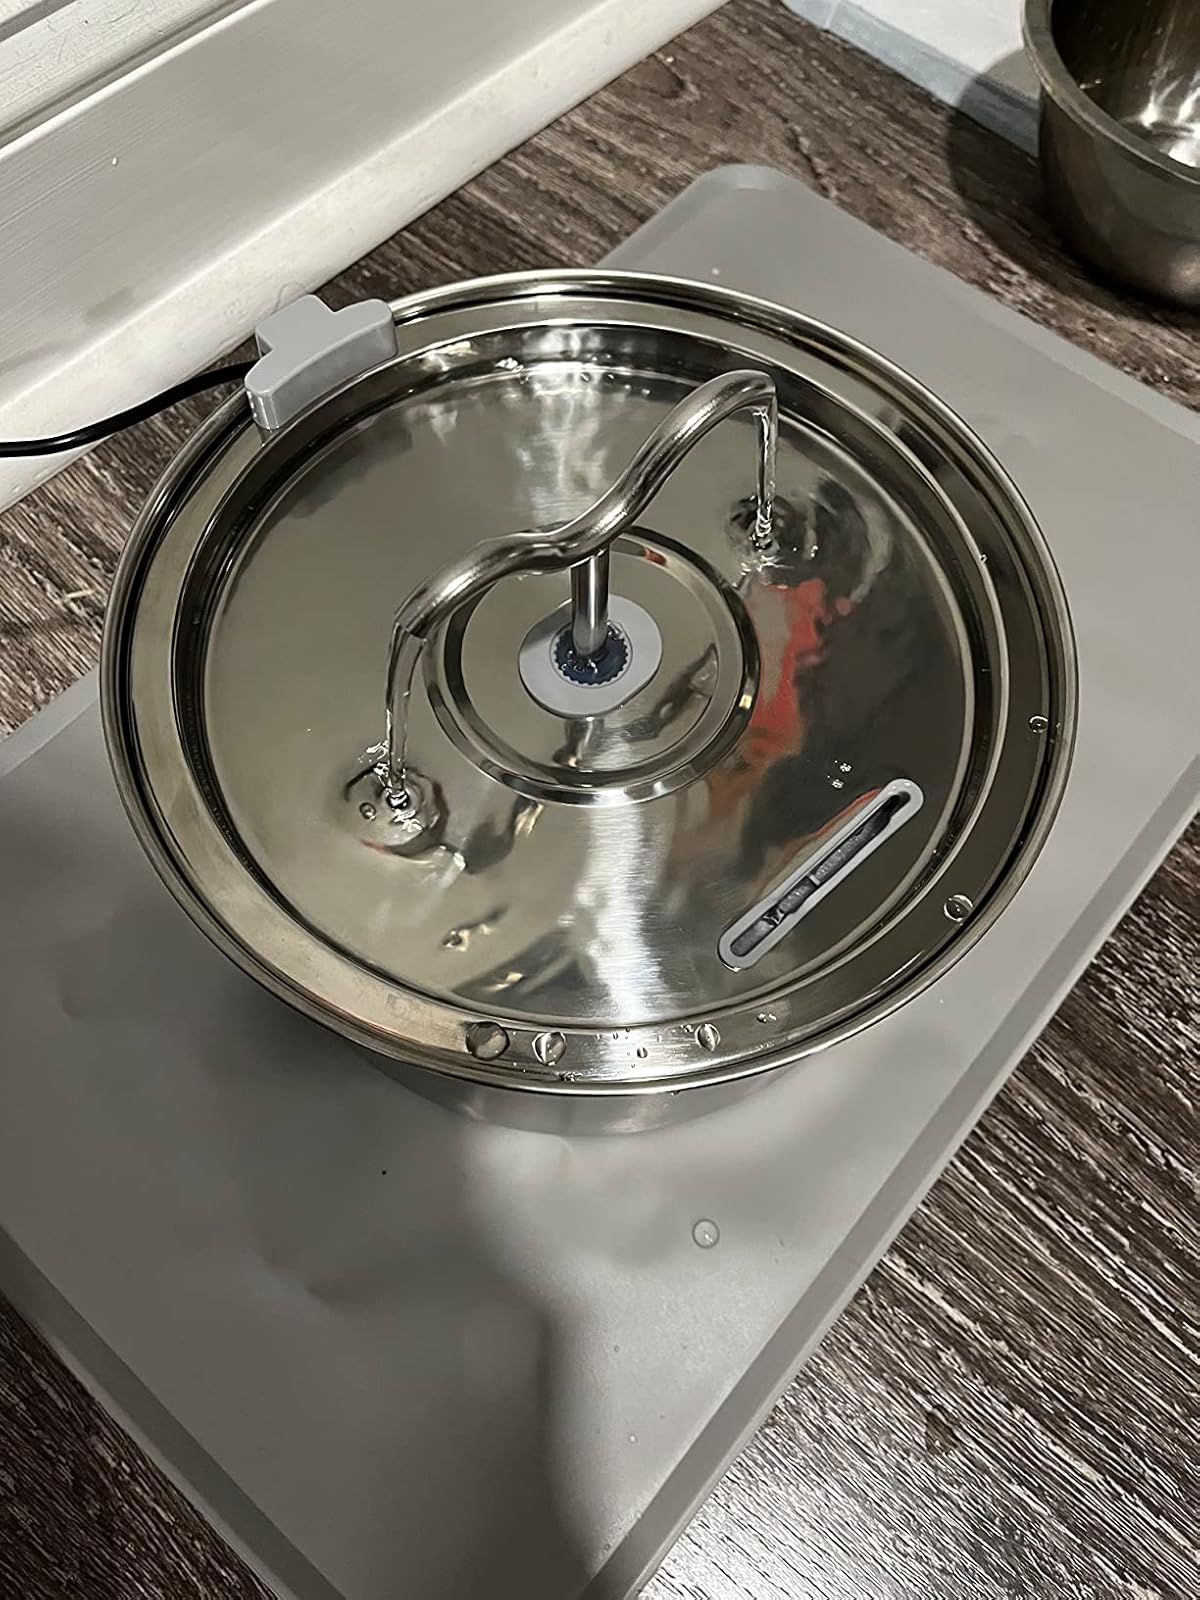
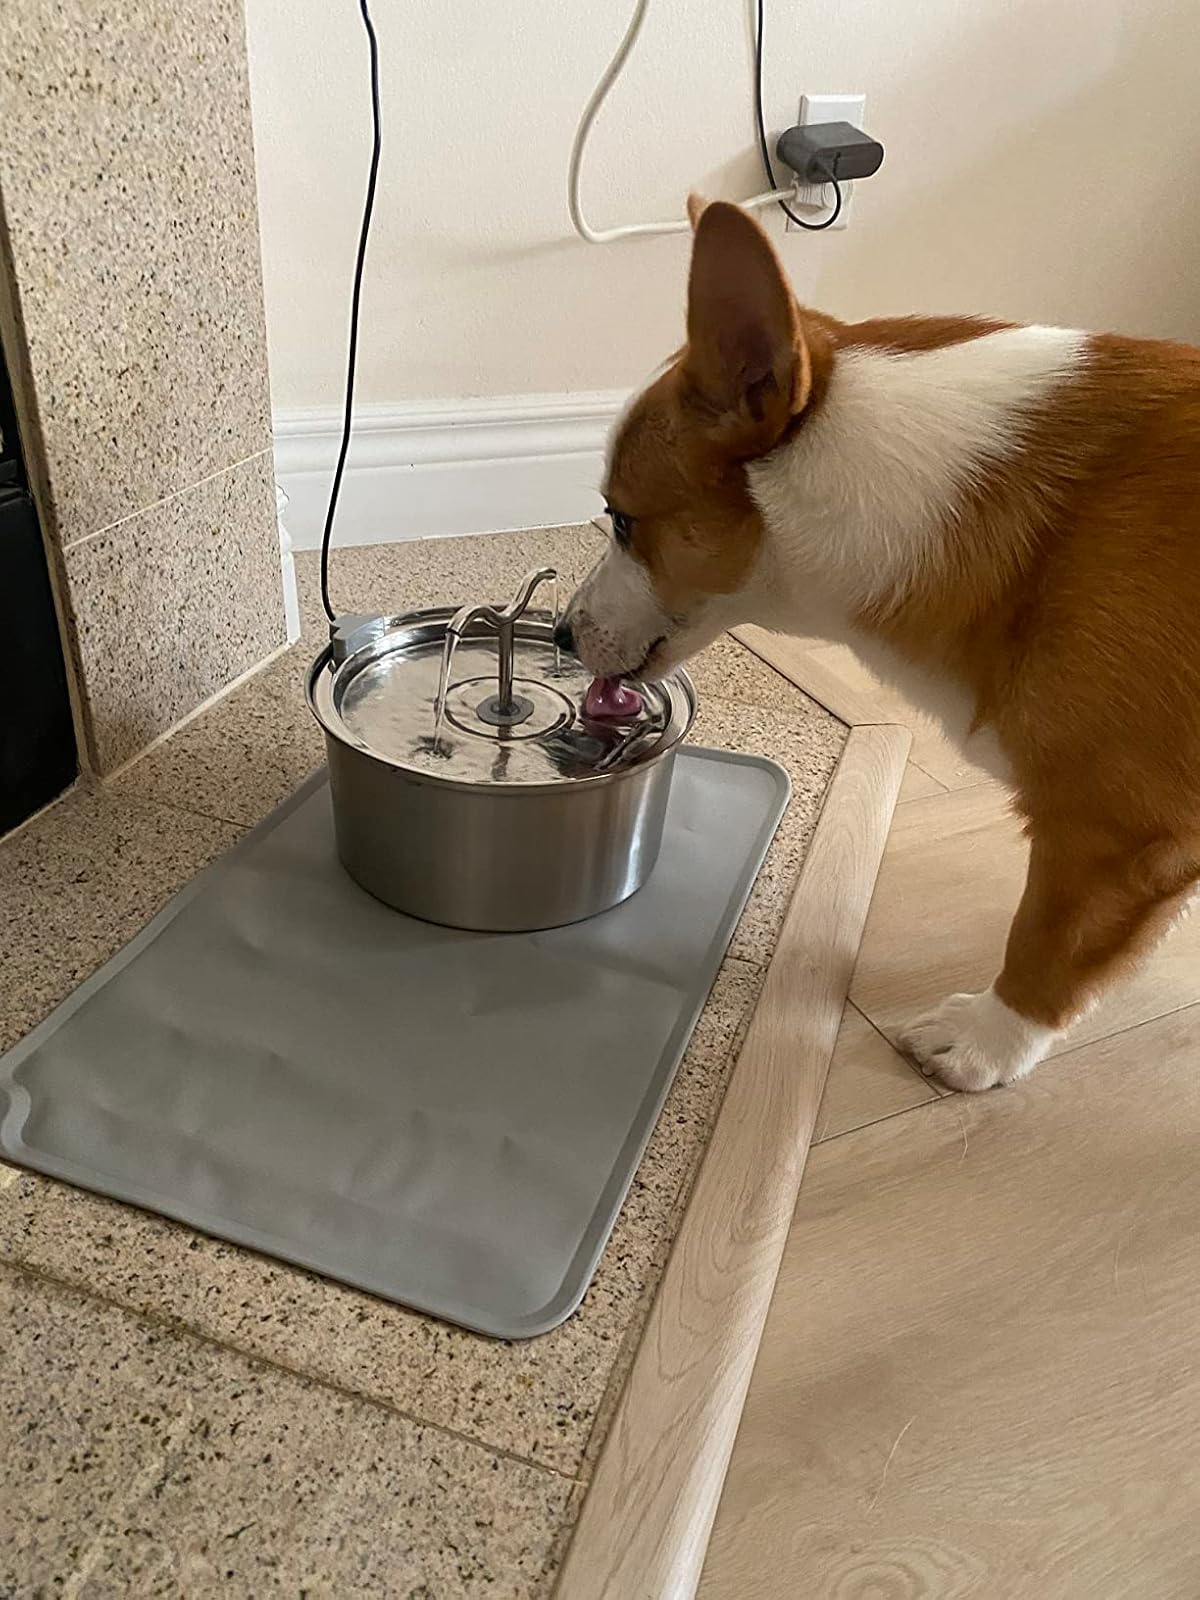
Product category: items_bowl
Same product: yes